Karimnagar

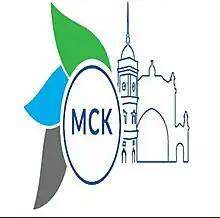
Karimnagar Municipal Corporation logo

Karimnagar Municipal Corporation is the civic body that administers the city. It was constituted as a third grade municipality in the year 1952, as a second grade in 1959, first grade in 1984, special grade in 1996, selection grade in 1999 and finally upgraded to corporation in 2005.